Jack Hides

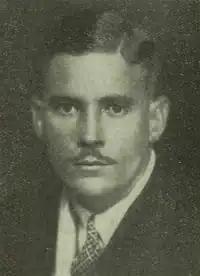
Jack Hides

Jack Gordon Hides (24 June 1906 – 19 June 1938) was an explorer of the then-Australian-controlled territories of Papua and New Guinea, now modern Papua New Guinea. He served as a Patrol Officer from 1931 to 1936, and led several expeditions in the early 1930s.